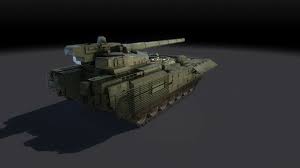
Label: BMP